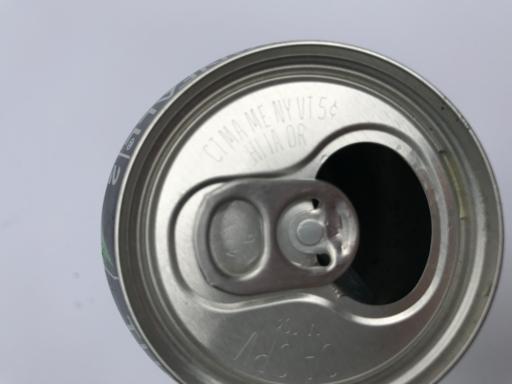
Waste category: metal